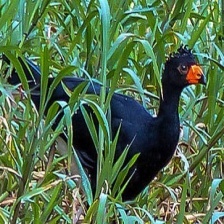
Species: WATTLED CURASSOW
Scientific name: CRAX GLOBULOSA